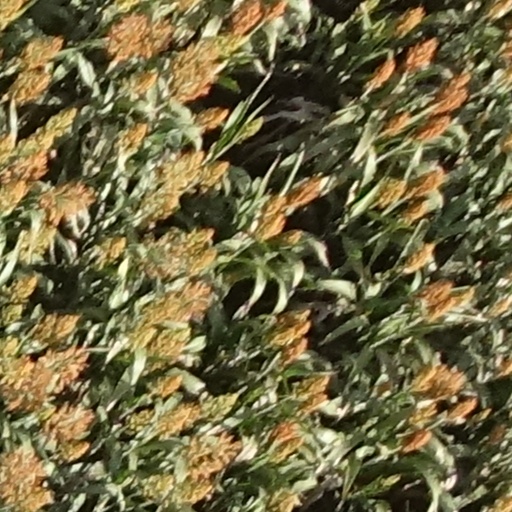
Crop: sorghum